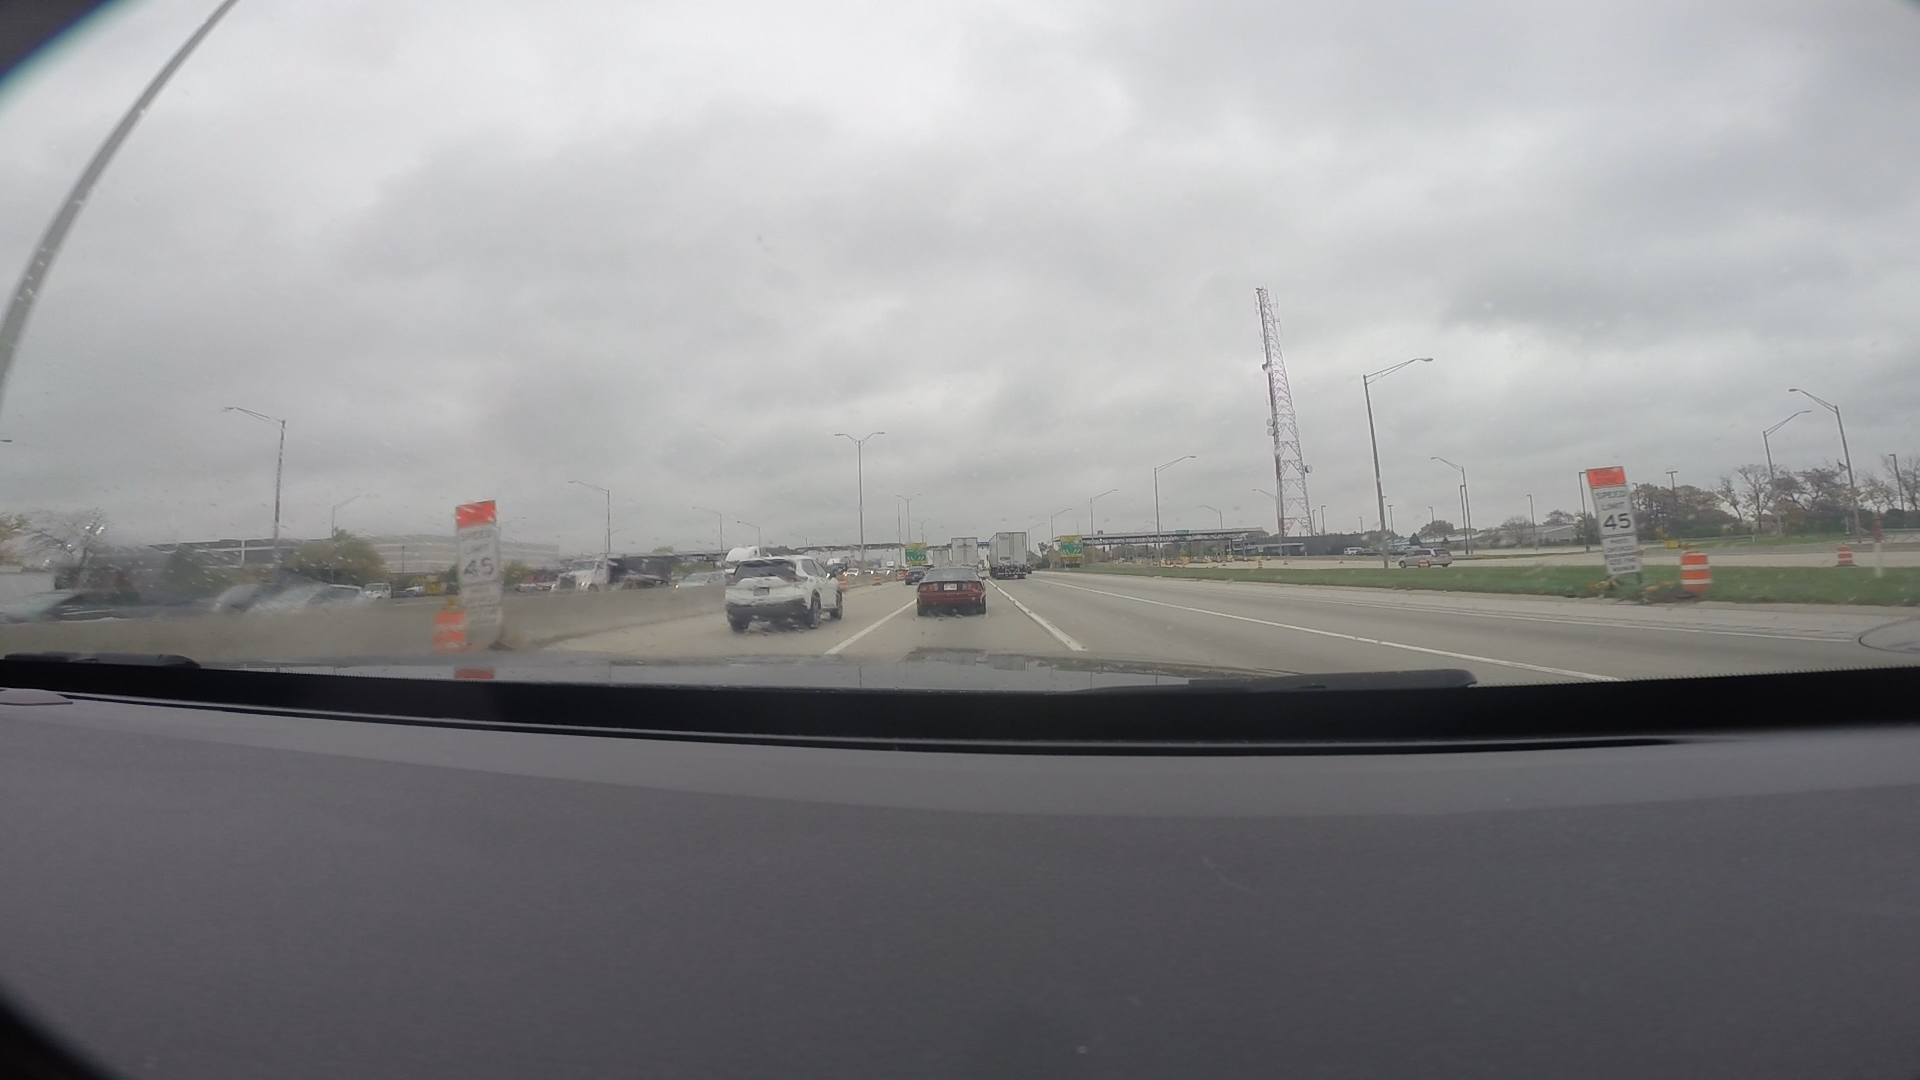
Speed limit sign label: mph45